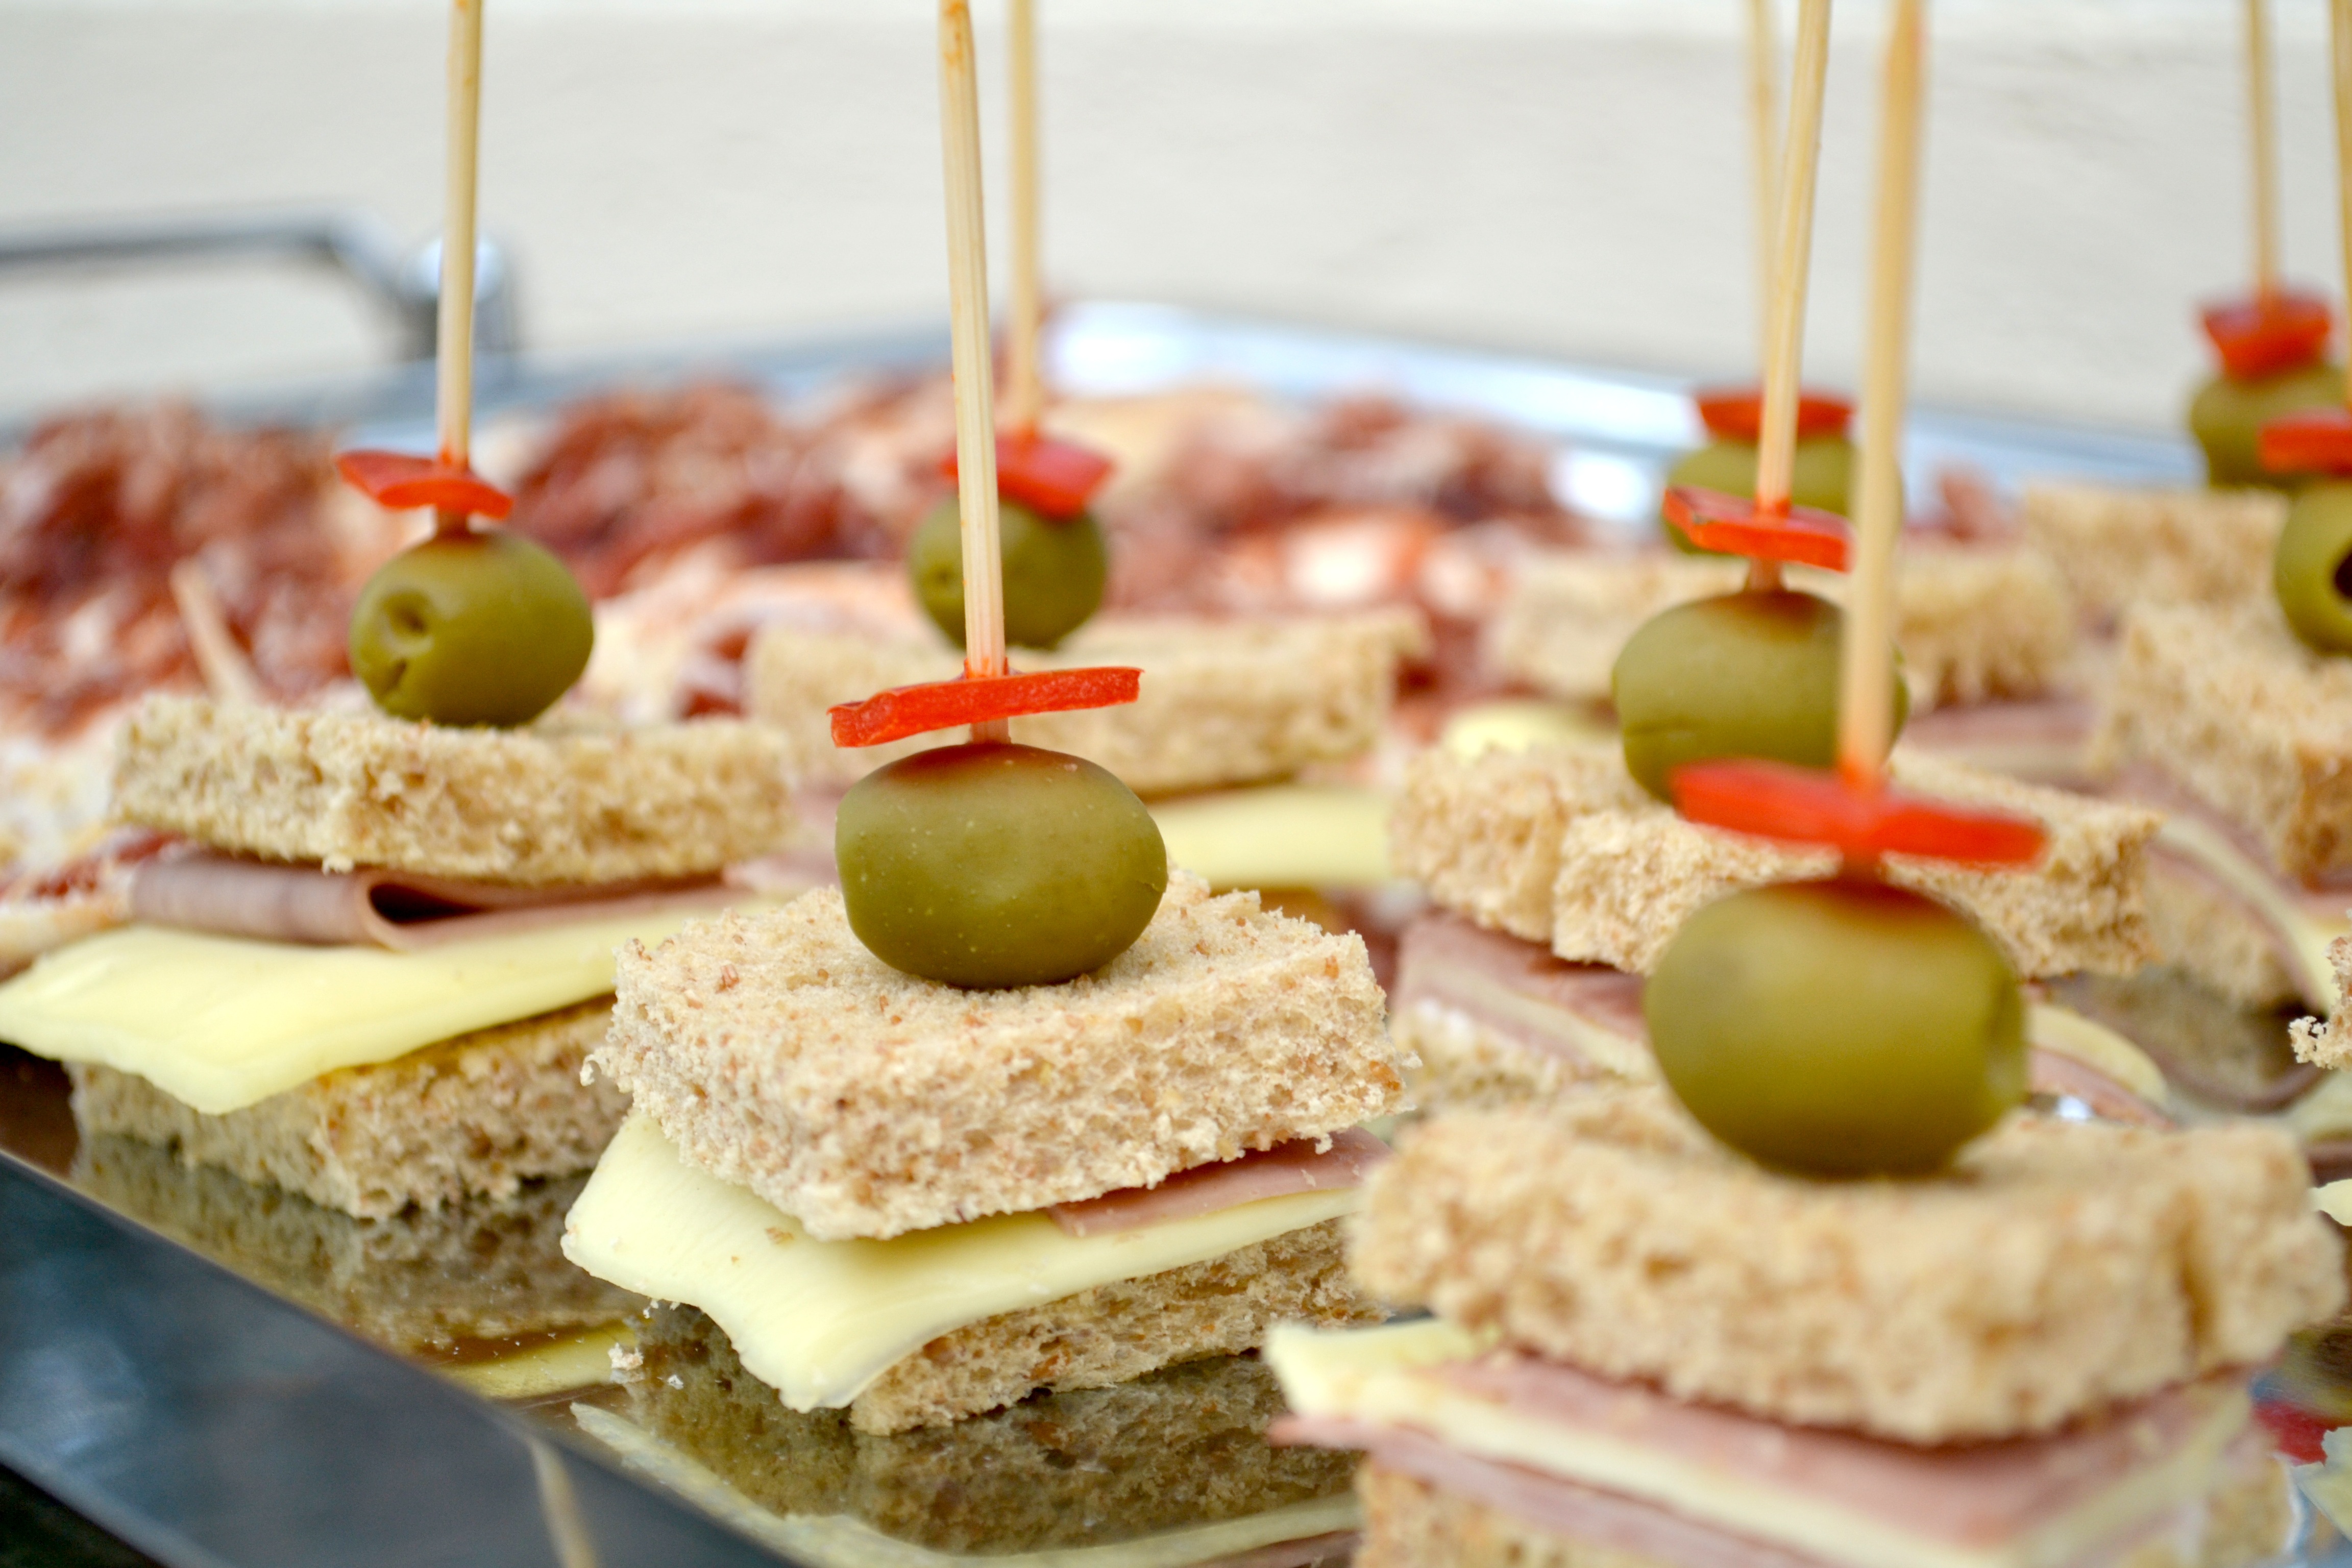
dish, meal, food, produce, breakfast, meat, lunch, cuisine, tray, cheese, party, canape, olives, ham, brunch, appetizers, hors d oeuvre, s nduche